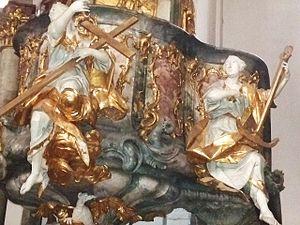
Johann Michael Fischer, né à Veitshöchheim en Bavière en 1717 et mort en 1801 à Dilingen en Bavière, est un sculpteur allemand de l'ère du rococo. Il ne doit pas être confondu avec Johann Michael Fischer, architecte bavarois baroque.
L'église de l'Assomption, ou église des jésuites, est un édifice religieux catholique de Dillingen en Allemagne. C'est l'église de l'ancien Collège Saint-Jérome, établissement tenu par les jésuites de 1563 à 1773, année de la suppression de la Compagnie de Jésus, et fondé au milieu du XVIᵉ siècle par le prince-évêque d'Augsbourg, le cardinal Othon Truchsess de Waldbourg.